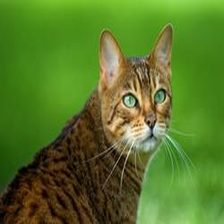
Species: cat
Breed: Bengal